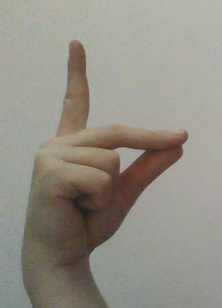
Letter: ta